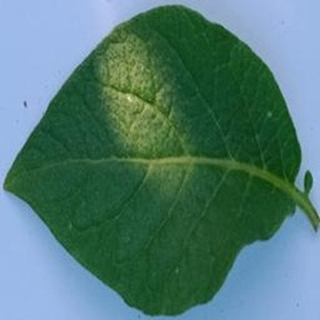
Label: healthy_potato